John French, 1st Earl of Ypres

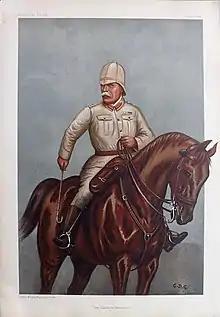
French caricatured by GDG for "Vanity Fair", July 1900

Roberts entered Johannesburg (31 May) and Pretoria (5 June), although without pressing Botha to a decisive battle in either case. French correctly dismissed talk of victory as premature, and continued to spend much of his time inspecting remounts—the job of Director of Remounts at Stellenbosch had been given to an incompetent and manic depressive officer, who eventually shot himself. French played a key role at the victory over Botha at Diamond Hill (11–12 June) in the north-east Transvaal. French, leading one of his own brigades in the usual encircling movement, came under heavy fire—a medical major was shot at his side—but held his position despite Roberts' permission to withdraw.